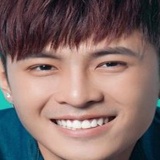
ca sĩ Gin Tuấn Kiệt